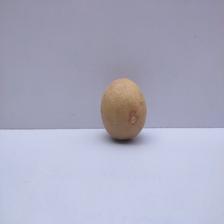
Size: Medium